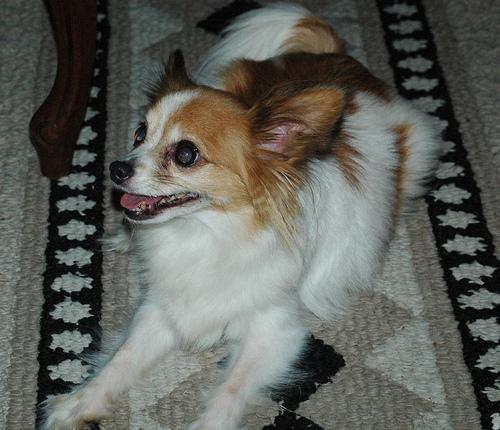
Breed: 806-n000129-papillon